Jorge Bom Jesus

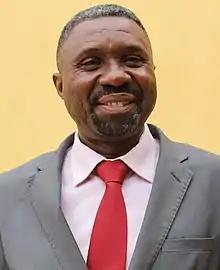
Bom Jesus in 2018

Jorge Lopes Bom Jesus (born 26 July 1962), also known as JBJ, is a Santomean linguist and politician who was the 17th Prime Minister of São Tomé and Príncipe from 3 December 2018 to 10 November 2022. He is a member of the Movement for the Liberation of São Tomé and Príncipe/Social Democratic Party (MLSTP-PSD).